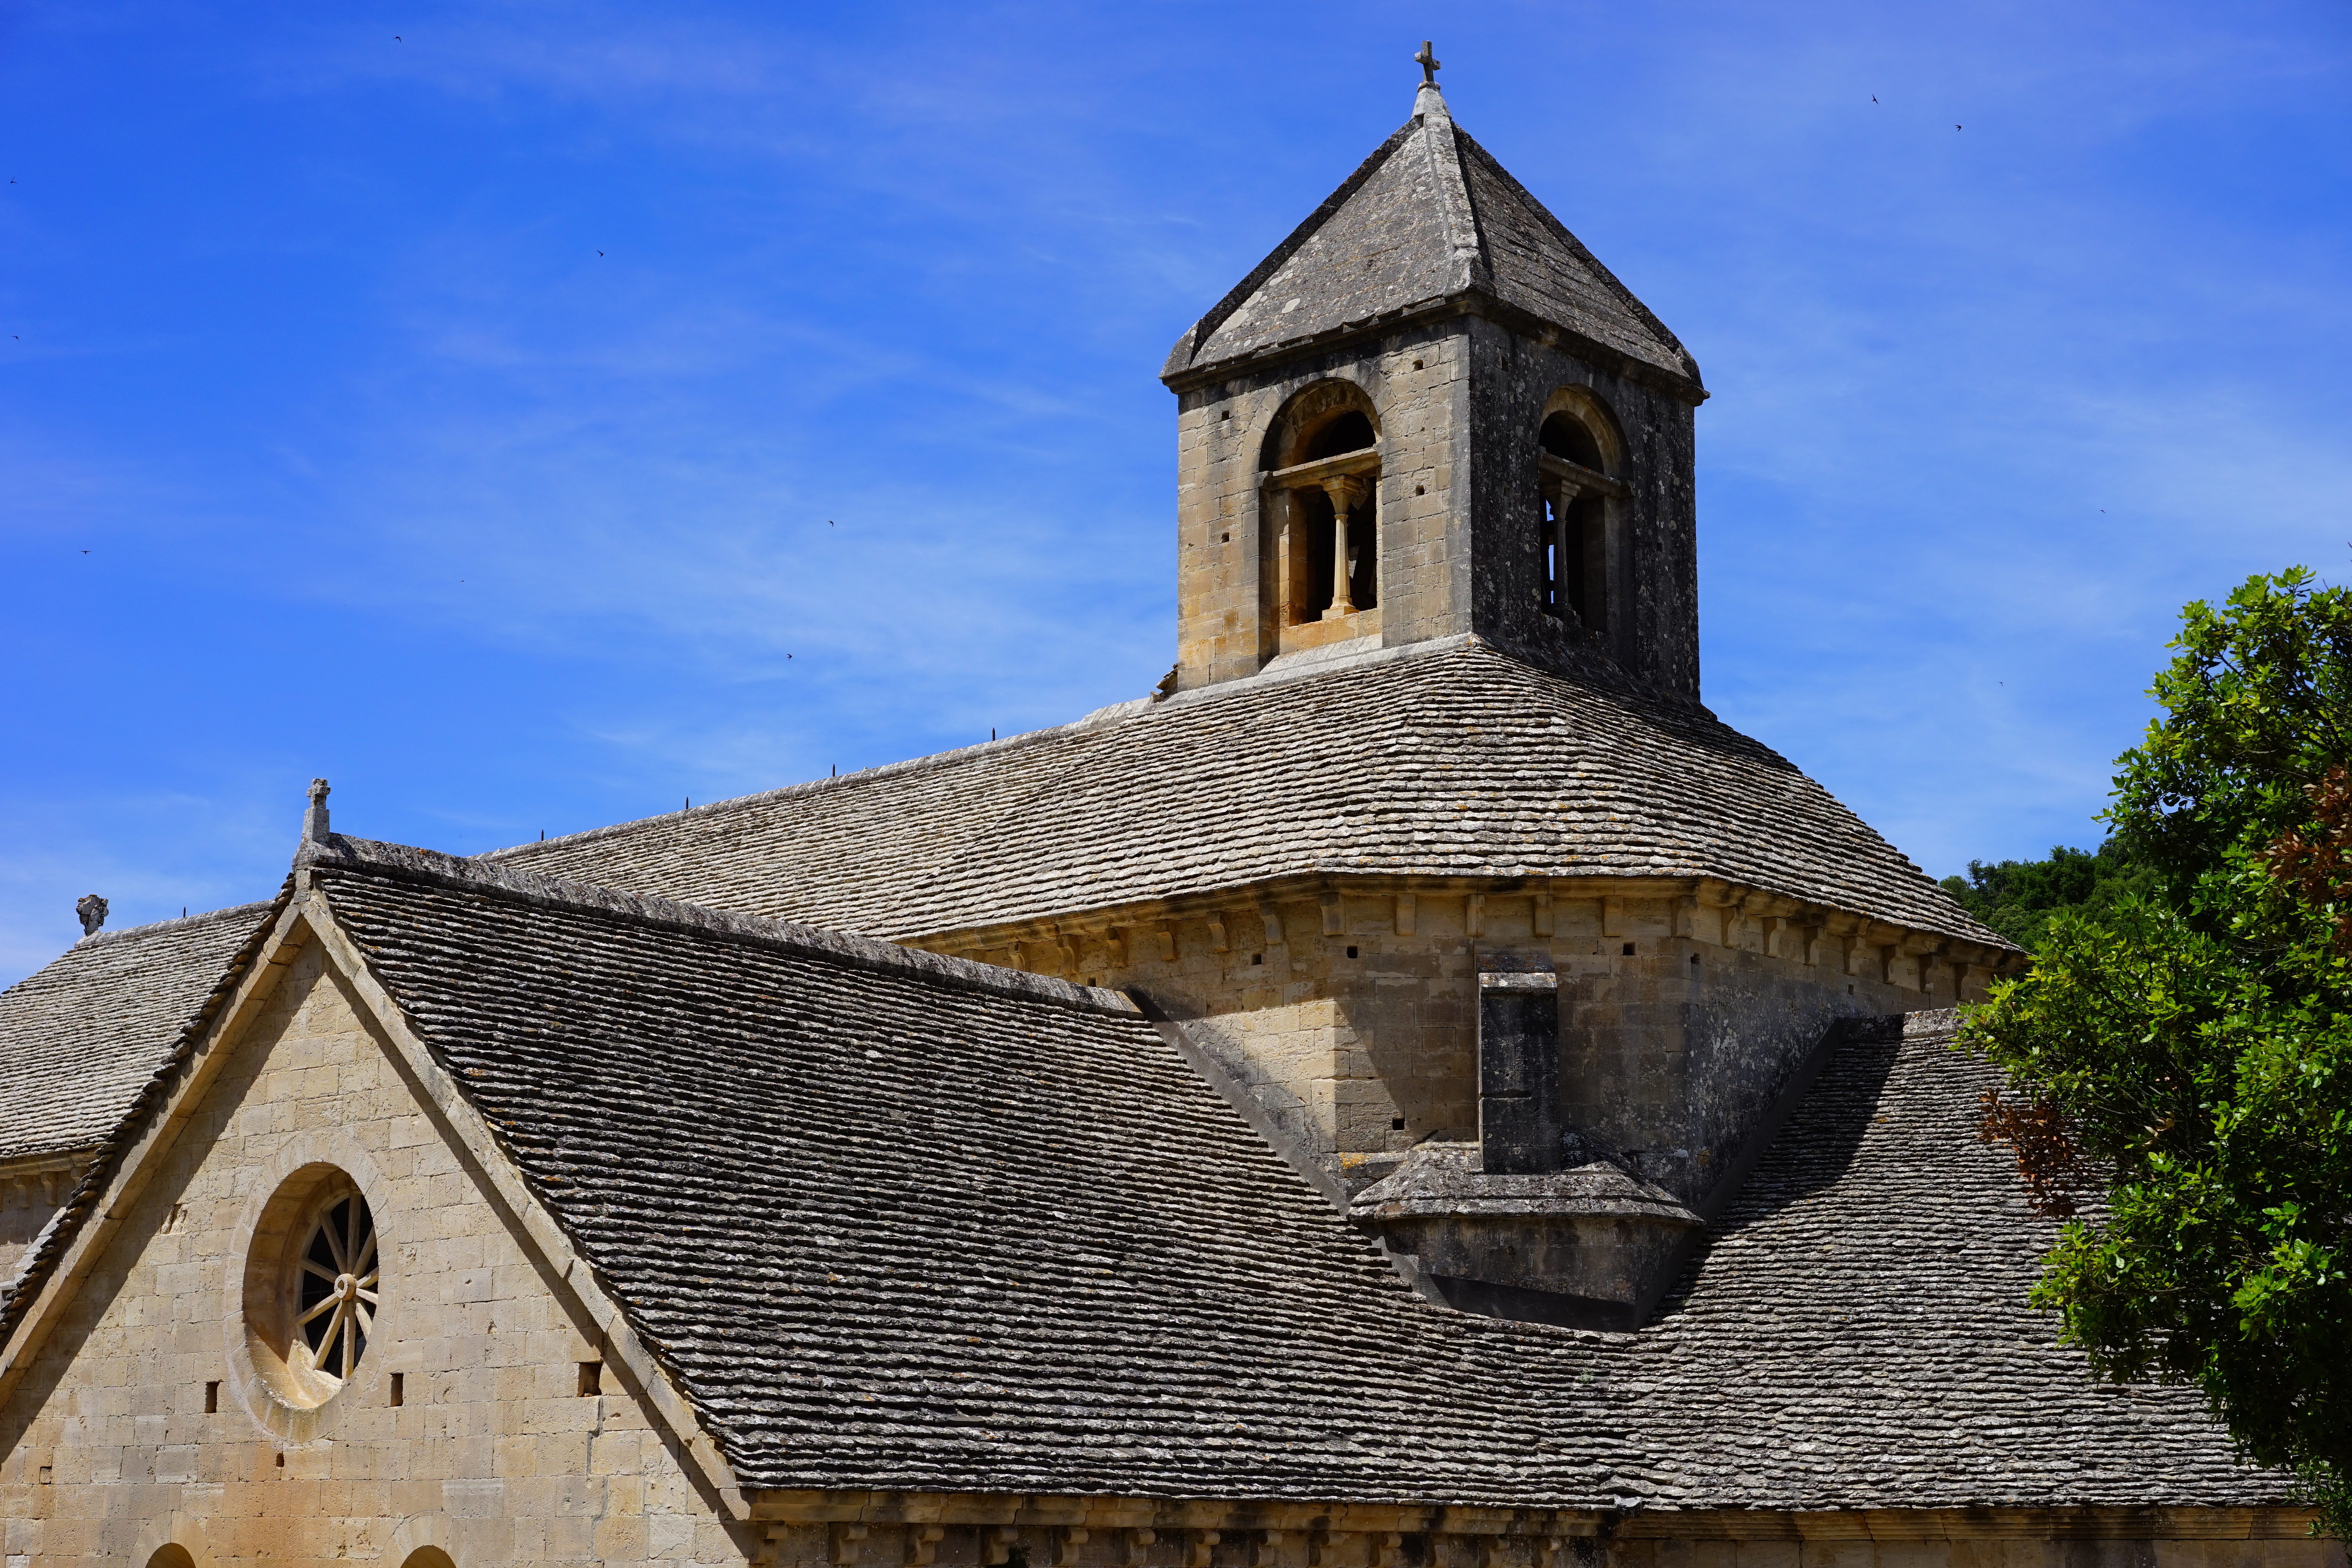
architecture, house, building, chateau, village, france, tower, facade, church, chapel, place of worship, bell tower, steeple, monastery, abbey, estate, middle ages, vaucluse, rural area, gordes, department of vaucluse, abbaye de's nanque, notre dame de's nanque, the order of cistercians, cistercian monks, s nanque abbey, zisterzienser, abbey church, bistum avignon, spanish missions in california